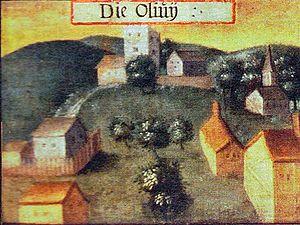
Olewig en 1589